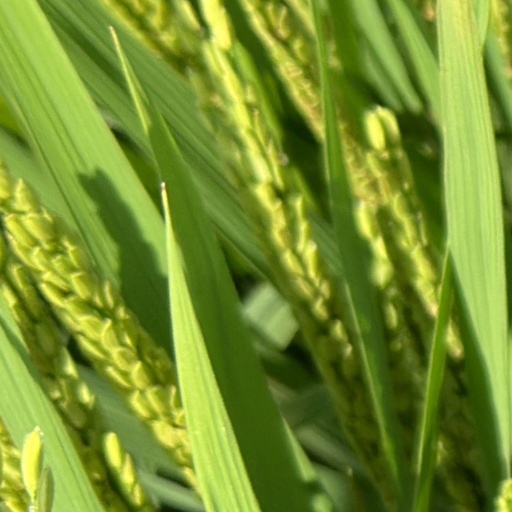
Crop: rice